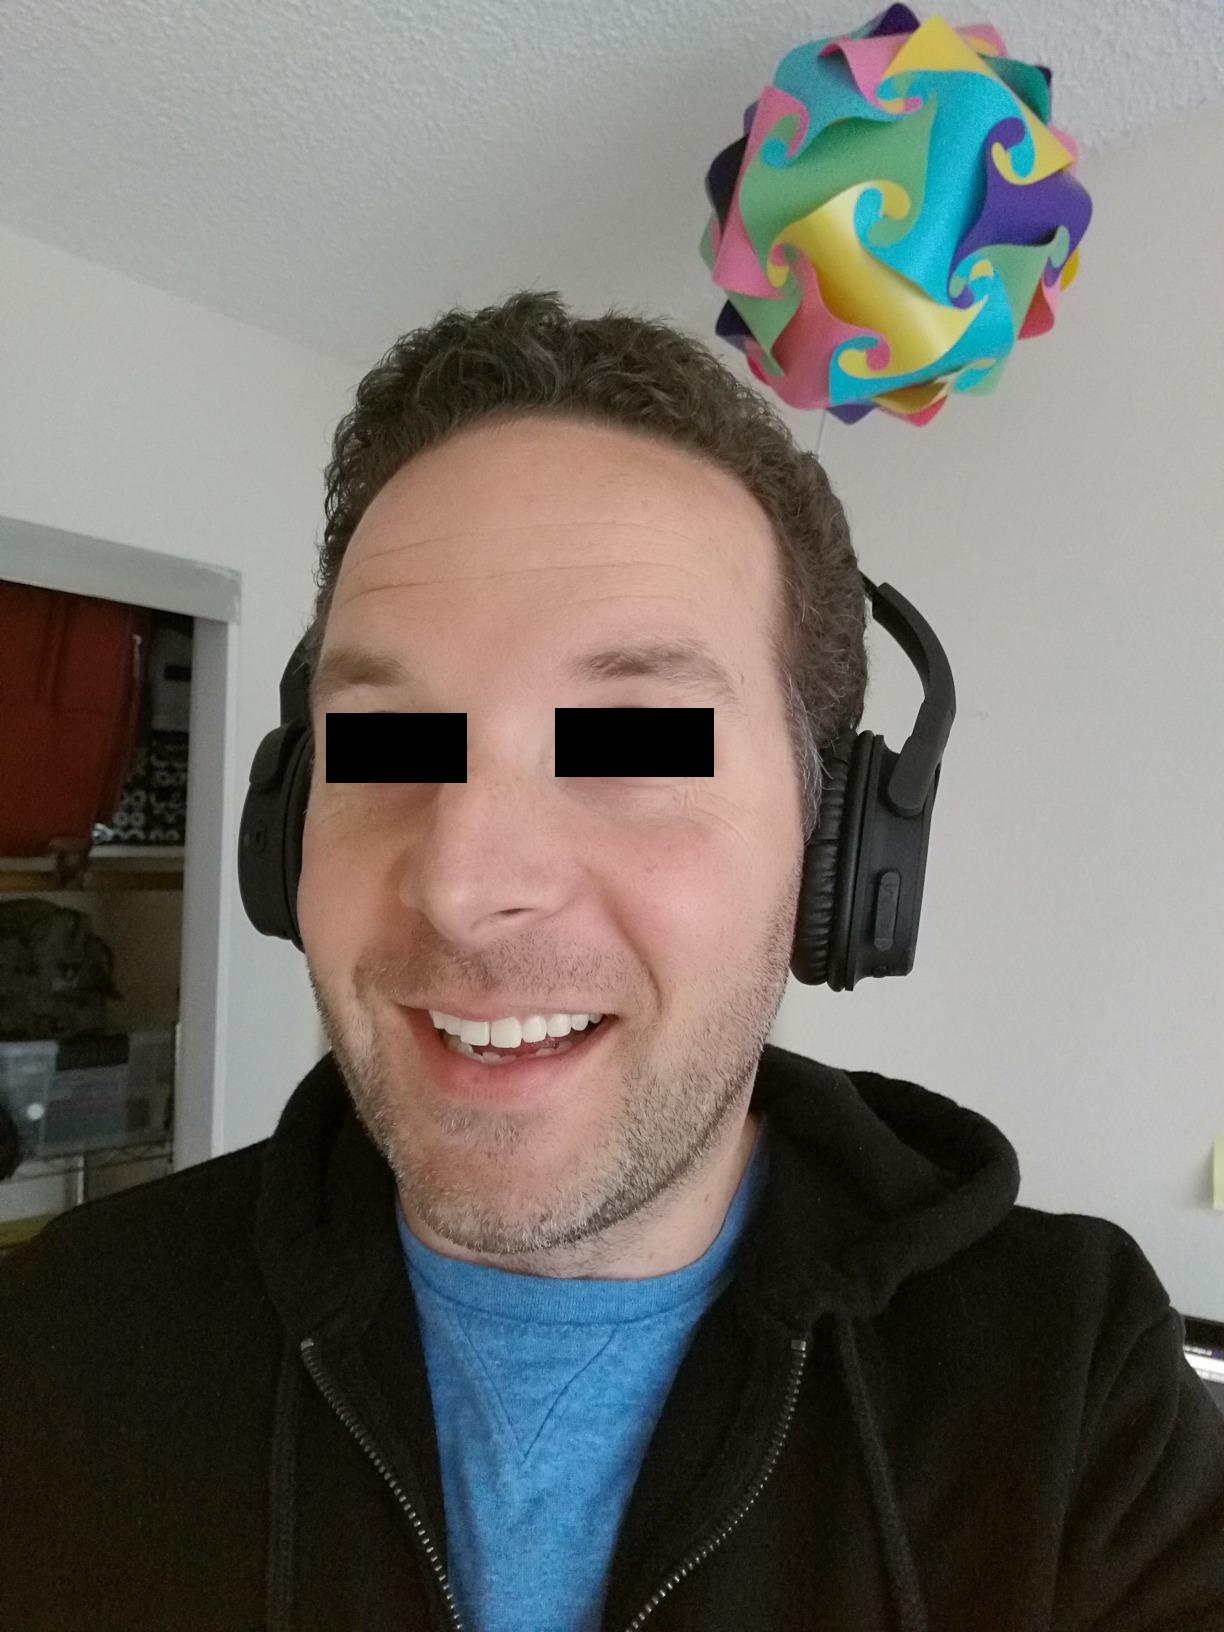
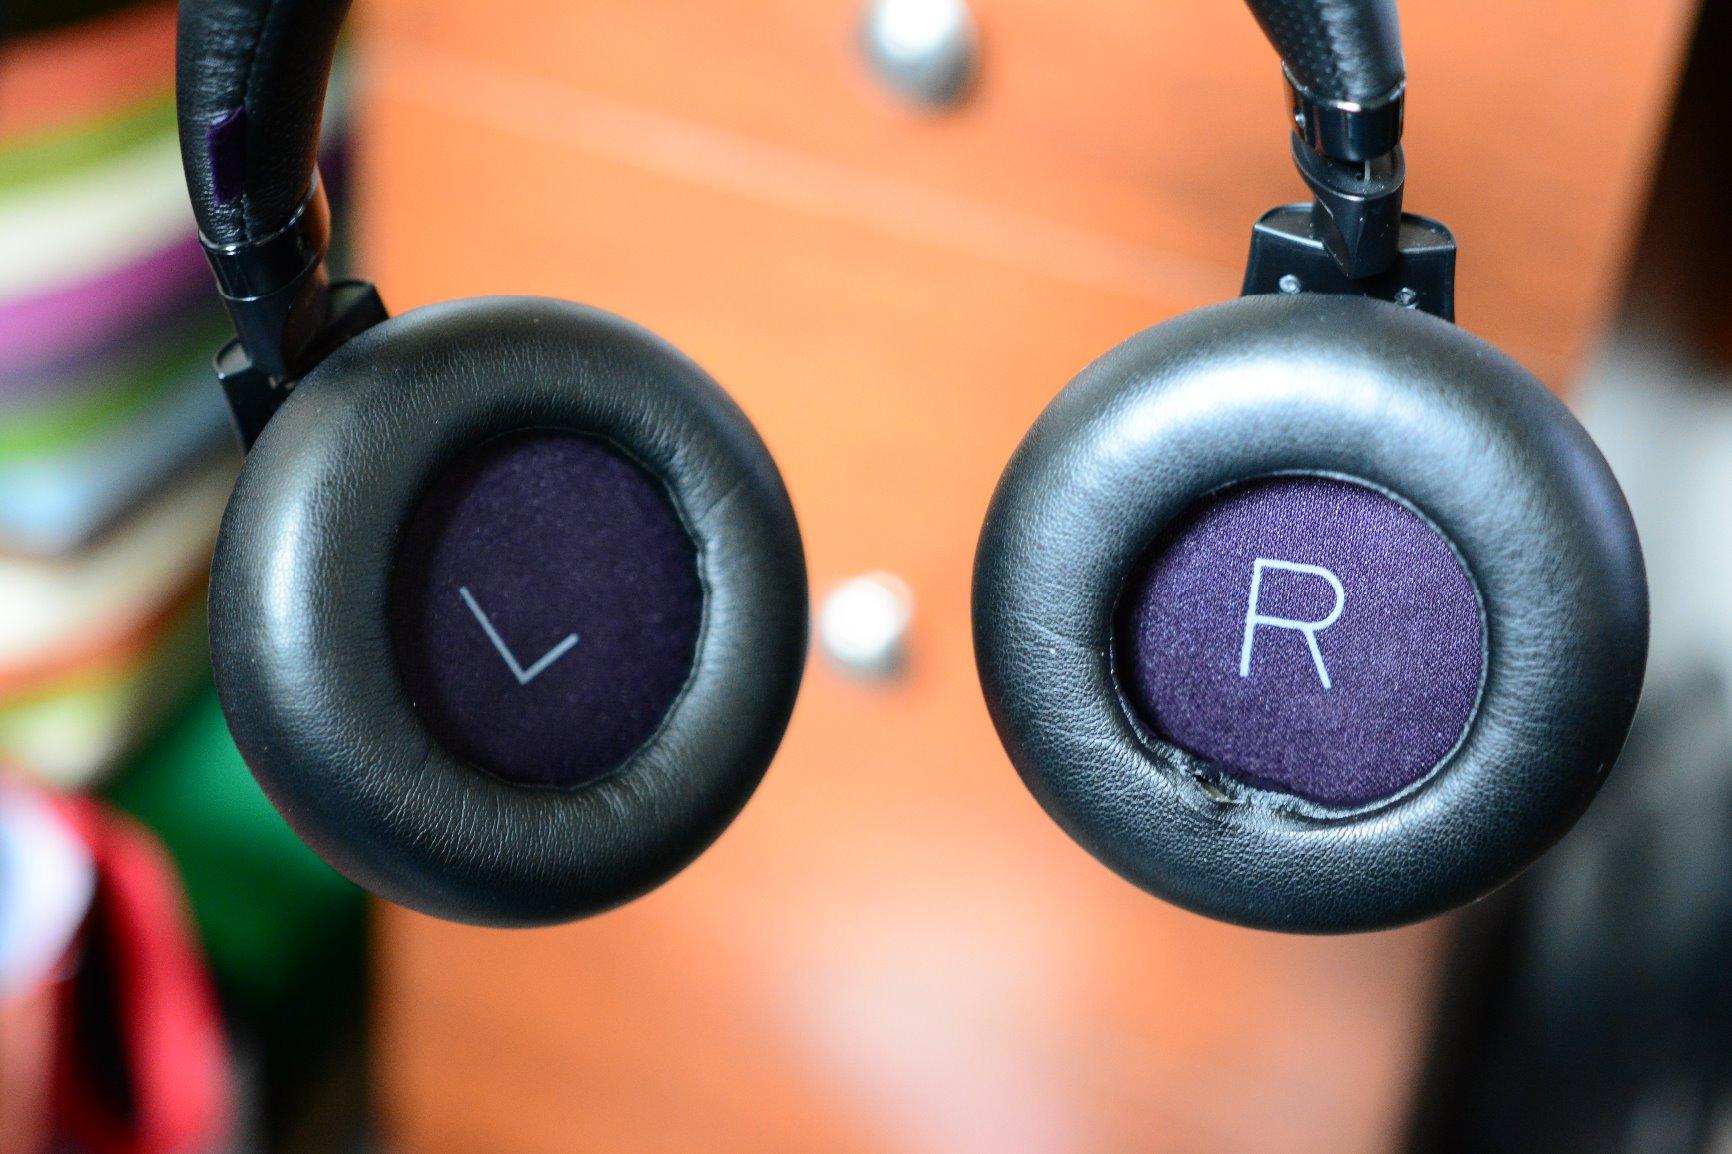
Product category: headphones
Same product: no